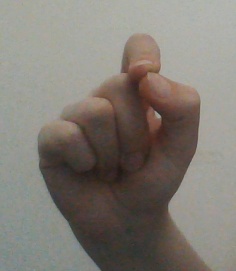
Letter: fa